Schering AG

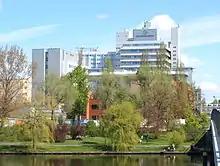
Headquarters of Schering AG, now Bayer HealthCare Pharmaceuticals, in Berlin

Schering AG was a research-centered German multinational pharmaceutical company headquartered in Wedding, Berlin, which operated as an independent company from 1851 to 2006. In 2006, it was bought by Bayer AG and merged to form the Bayer subsidiary Bayer Schering Pharma AG, which was renamed Bayer HealthCare Pharmaceuticals in 2011. Schering was listed on the Frankfurt Stock Exchange and had 26,000 employees as of 2004.